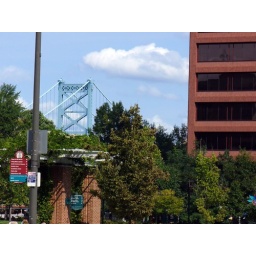
Ben Franklin bridge over the trees